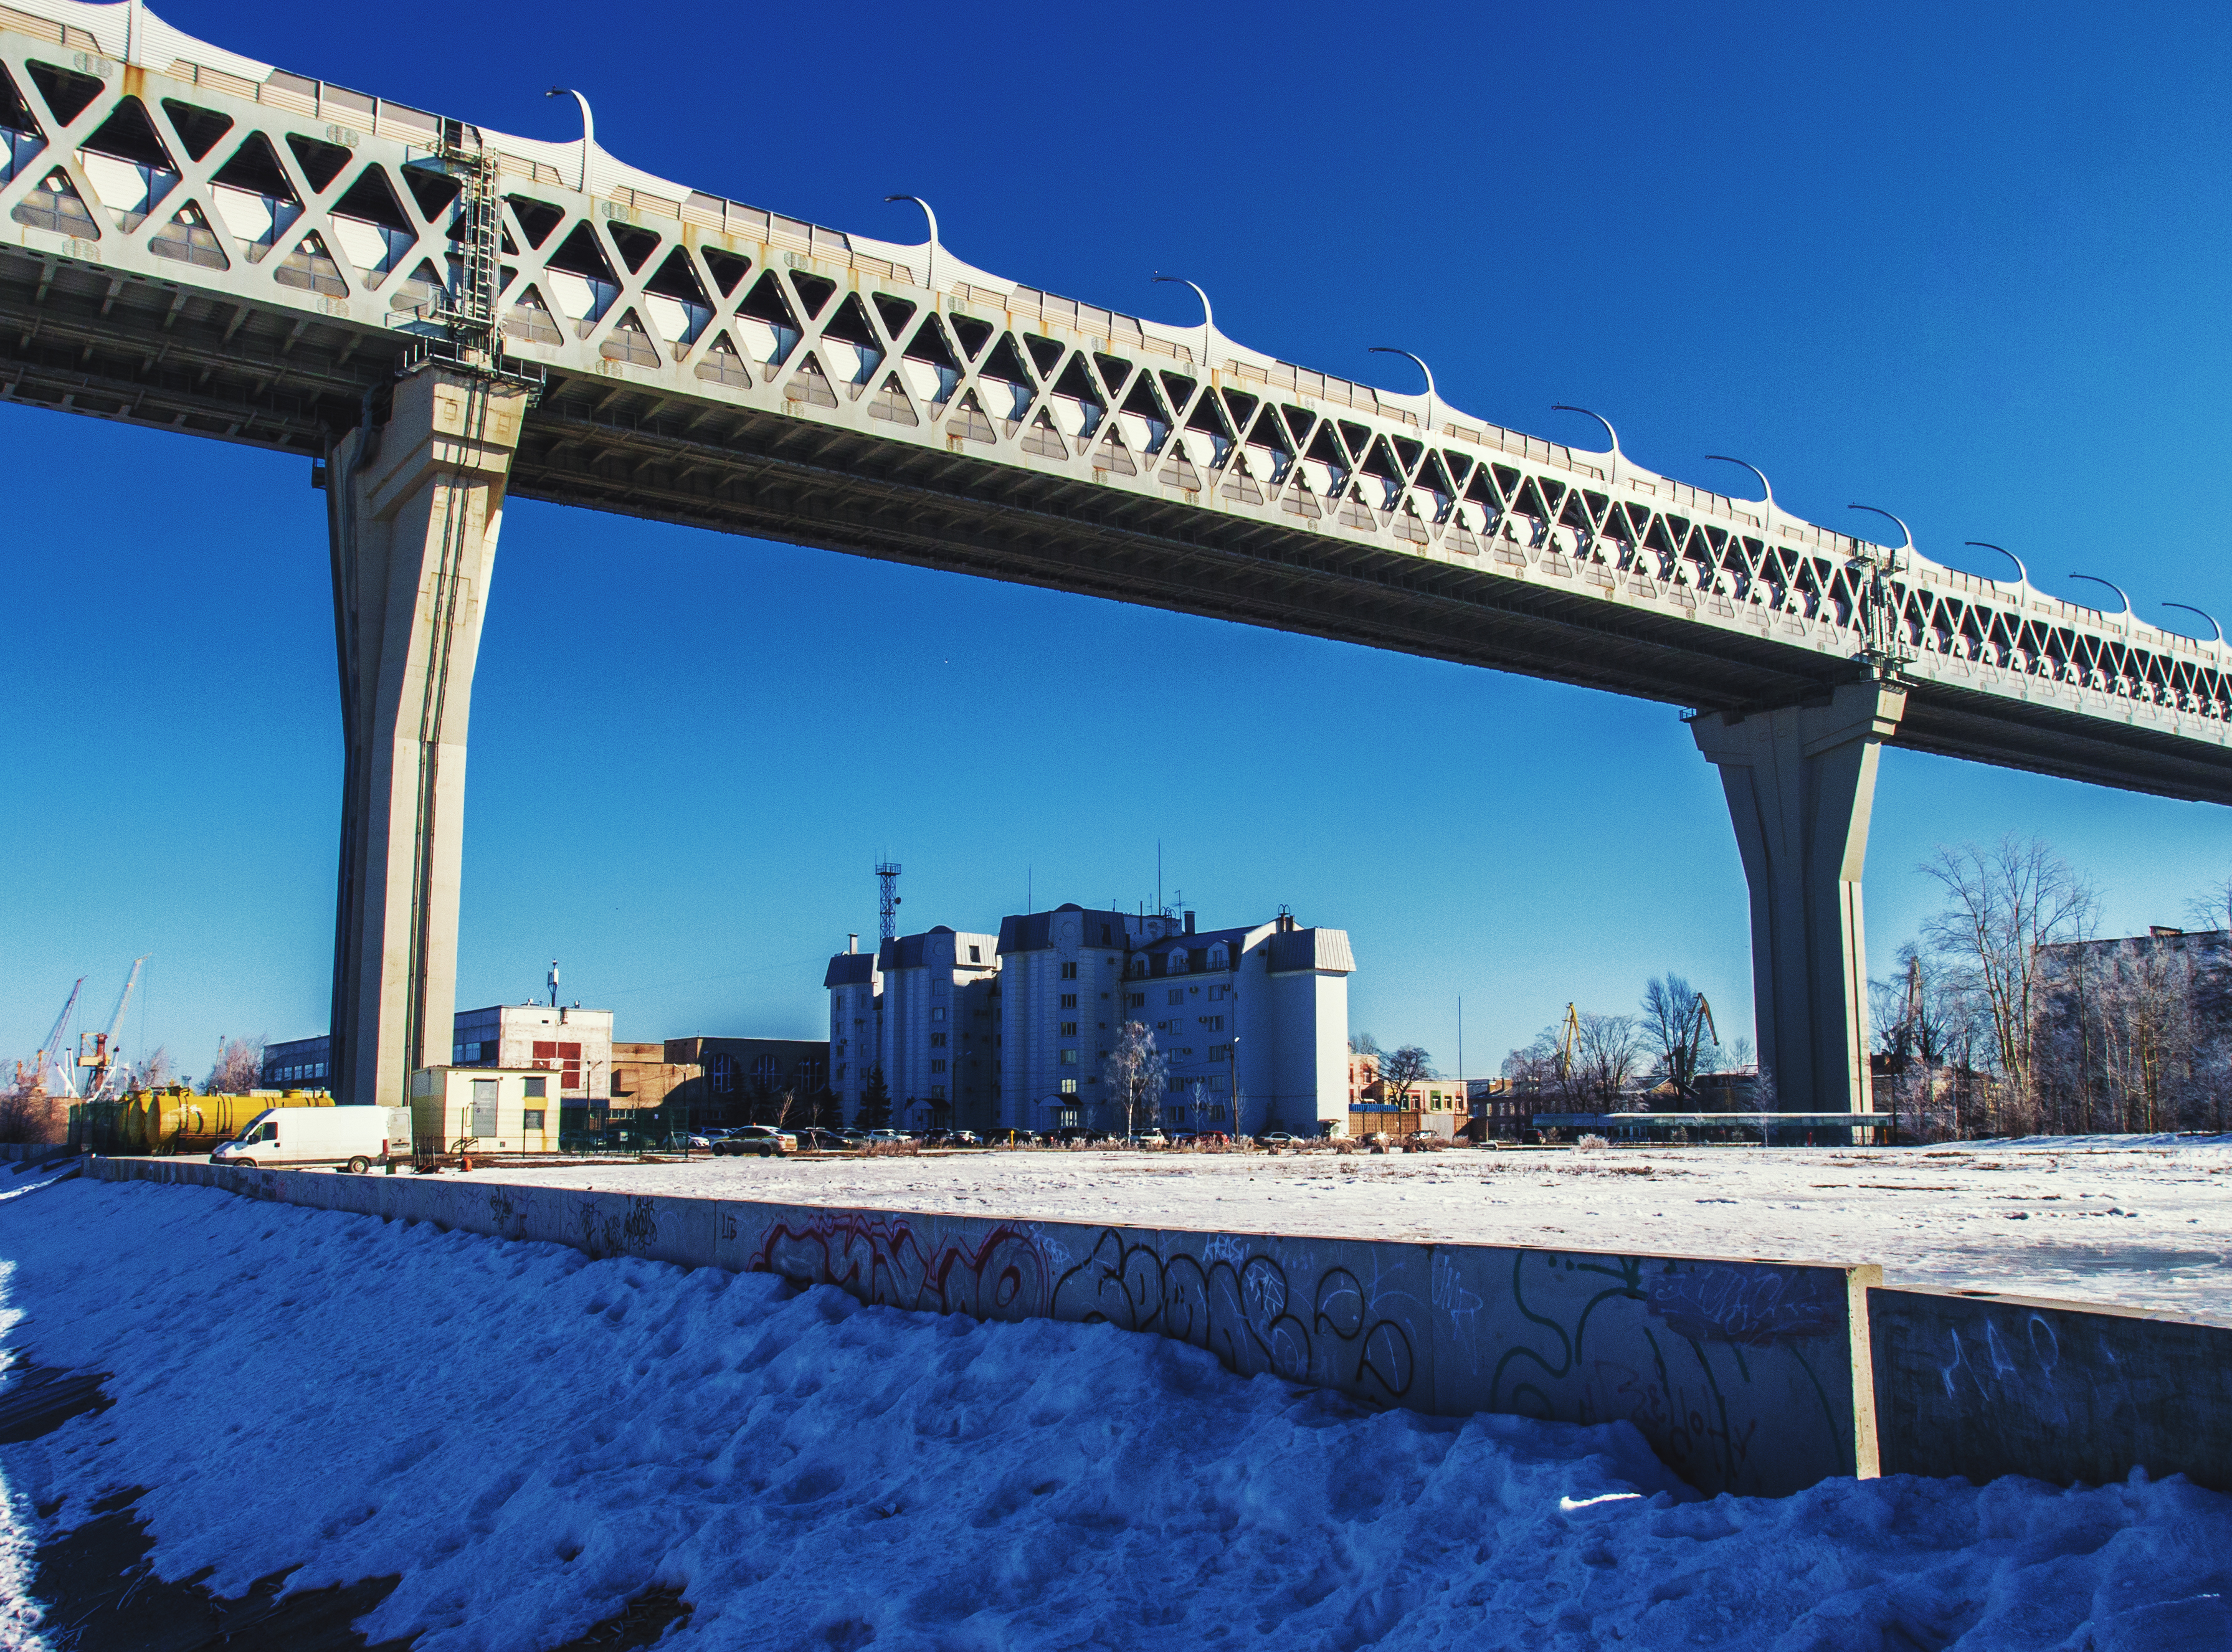
images, sky, daytime, blue, light, infrastructure, snow, building, lighting, street light, architecture, girder bridge, line, bridge, morning, landmark, beam bridge, freezing, road, metropolitan area, city, urban area, concrete bridge, overpass, box girder bridge, reflection, beam, horizon, tree, nonbuilding structure, winter, evening, fixed link, landscape, night, metal, road surface, viaduct, cantilever bridge, public transport, precipitation, transport, arch bridge, suspension bridge, highway, Plate girder bridge, natural landscape, river